Gloria Werner

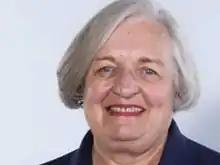
Gloria Werner, from a 2015 web profile

Gloria Stolzoff Werner (December 12, 1940 – March 5, 2021) was an American librarian. She worked for forty years, from 1962 to 2002, as a librarian at the University of California, Los Angeles (UCLA), including twelve years as University Librarian. She served a term as president of the Association of Research Libraries in 1997.